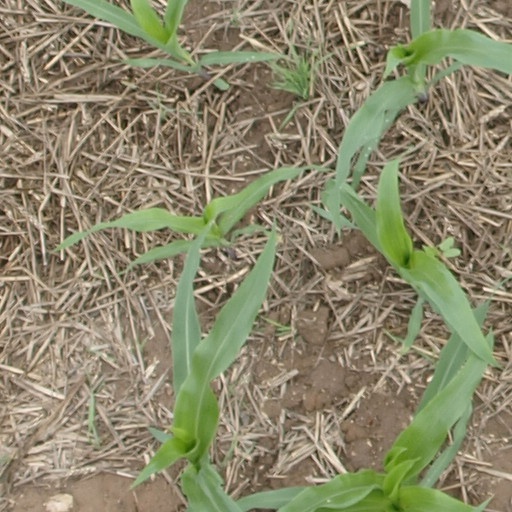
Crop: maize; corn